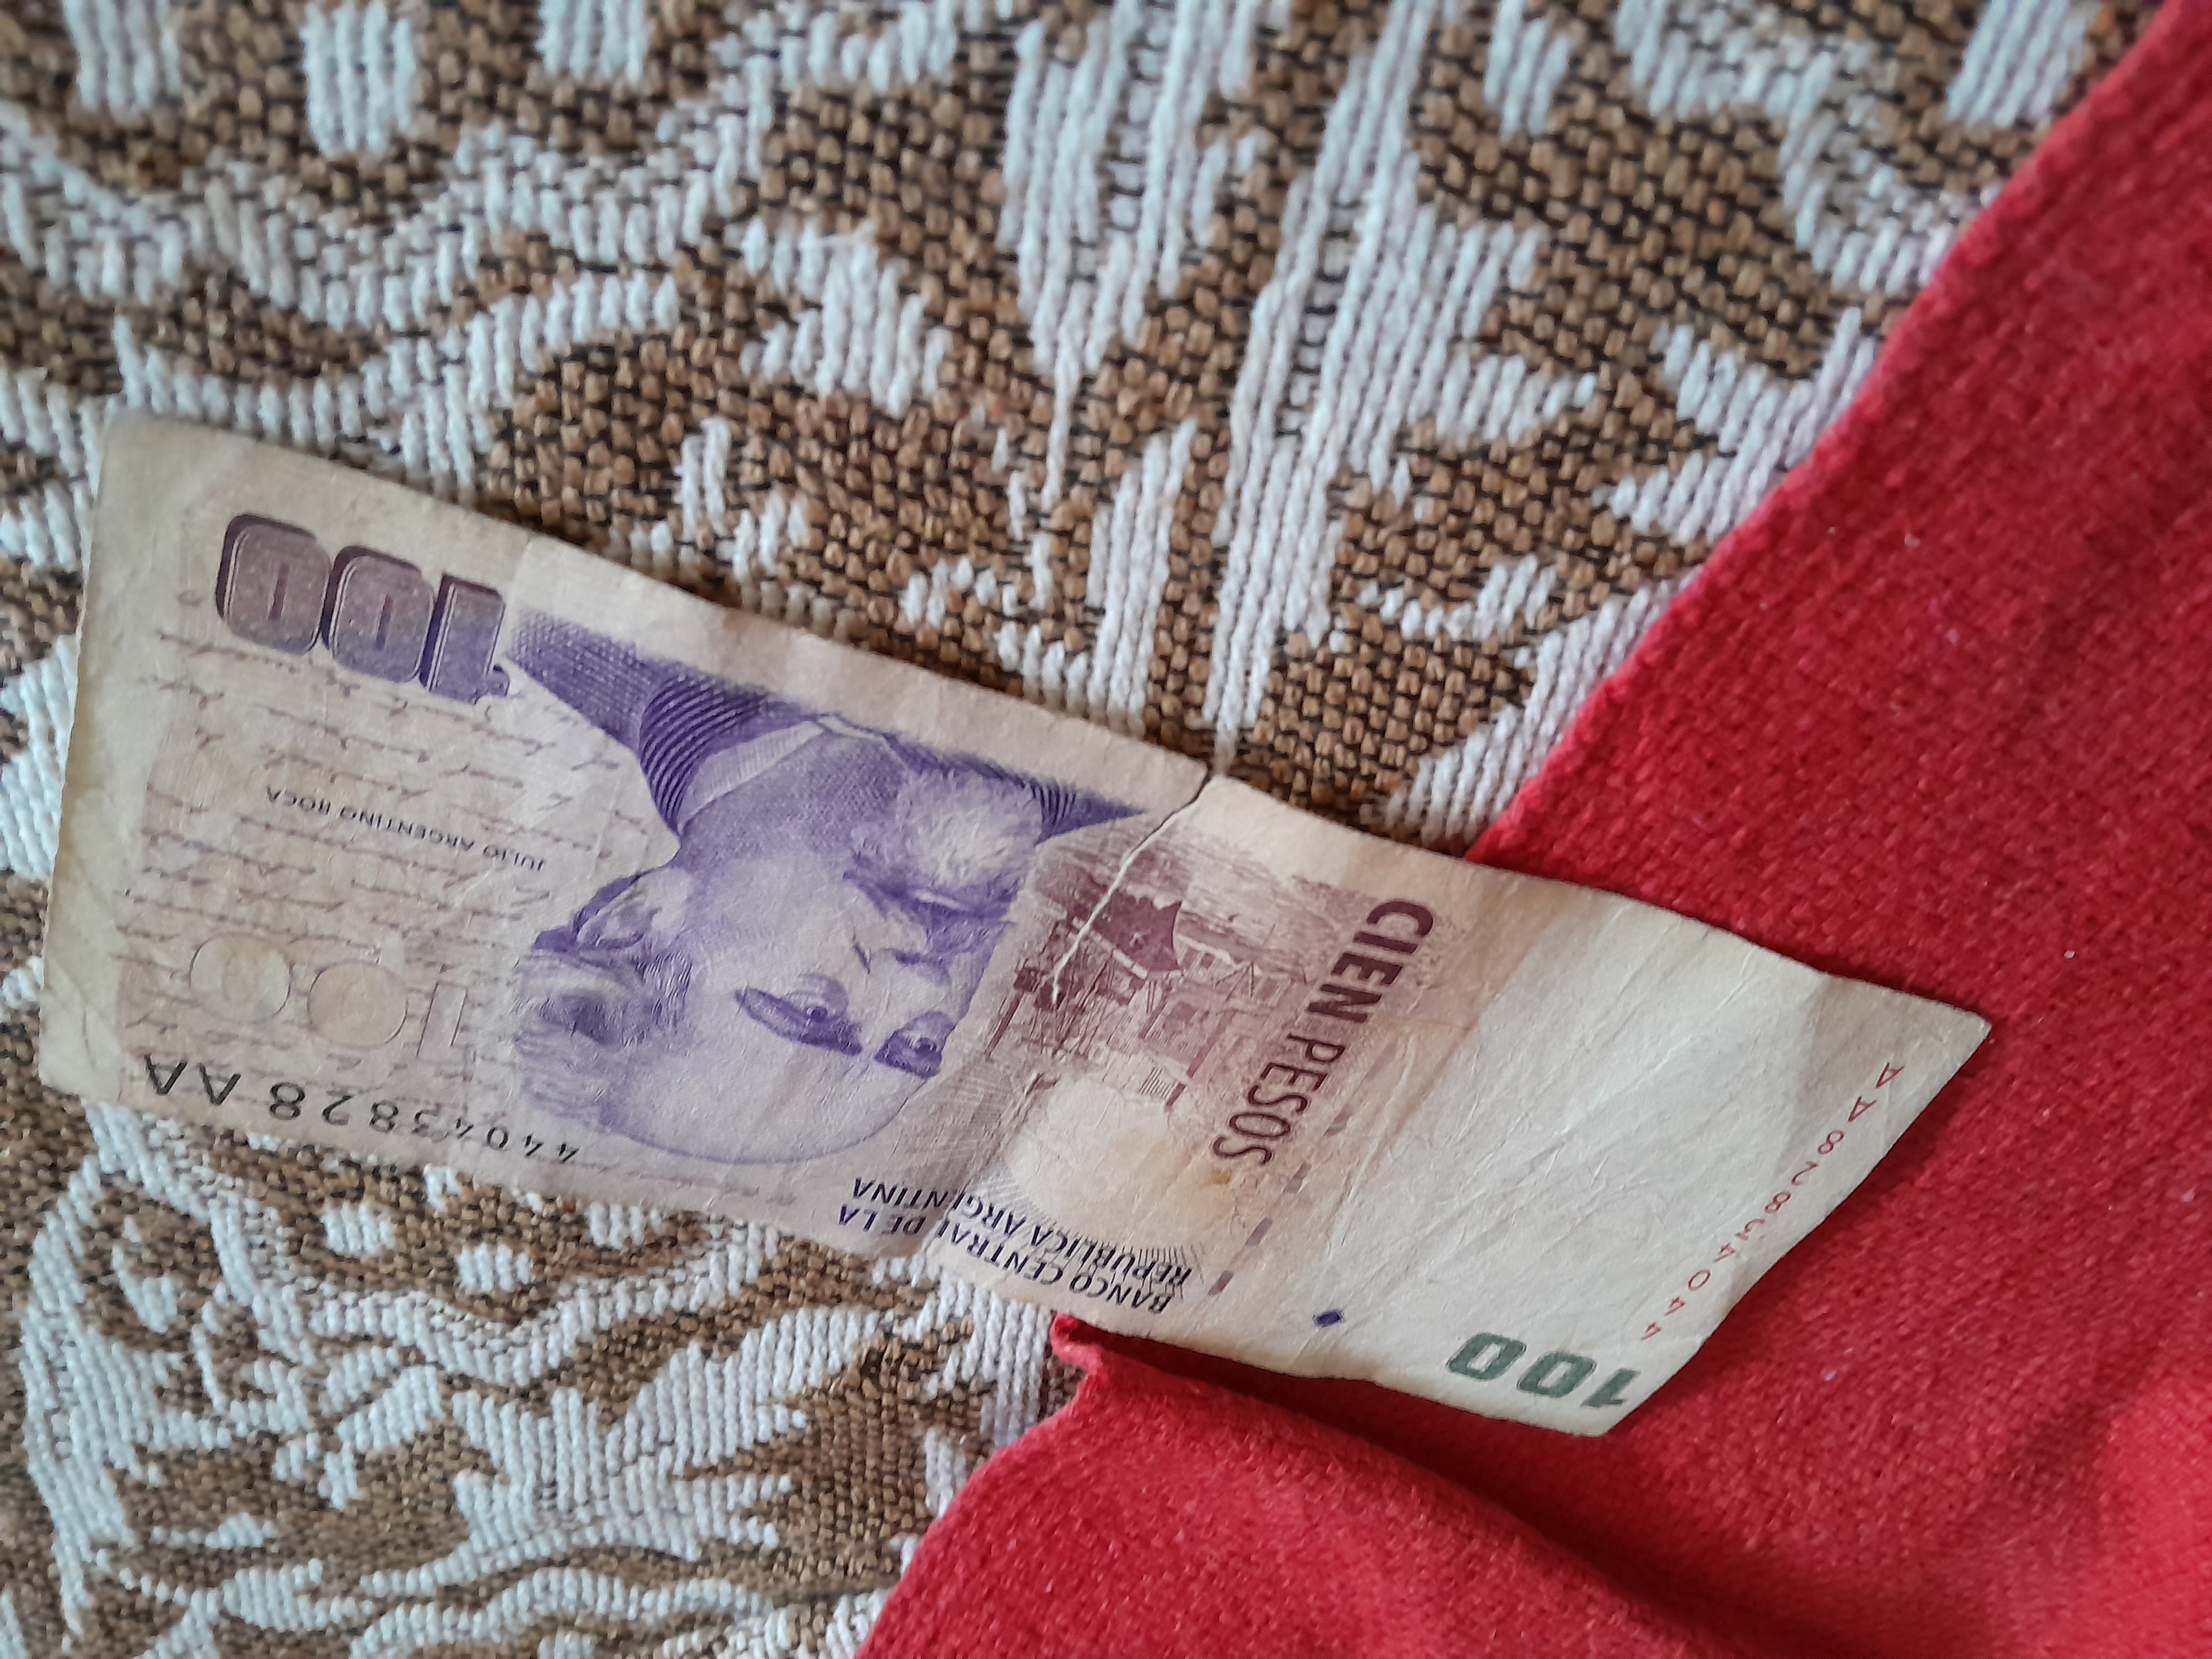
Denominación: 100